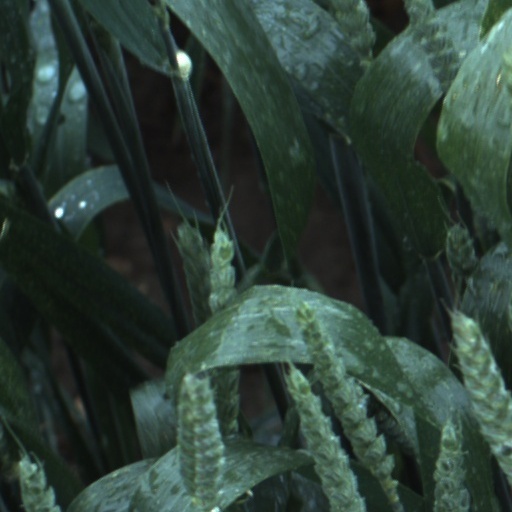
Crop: wheat